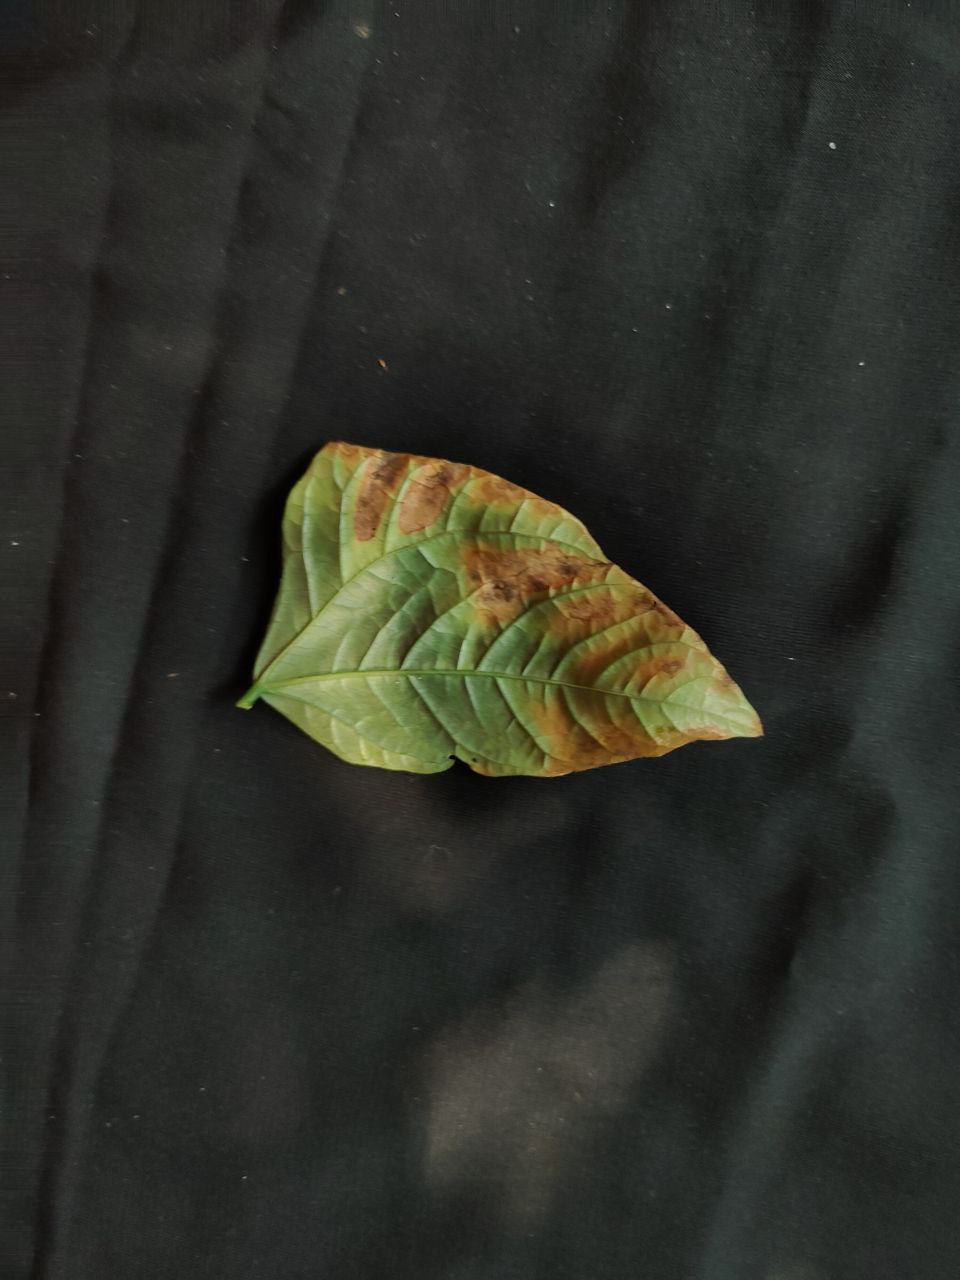
Crop: cowpea
Leaf condition: Bacterial wilt